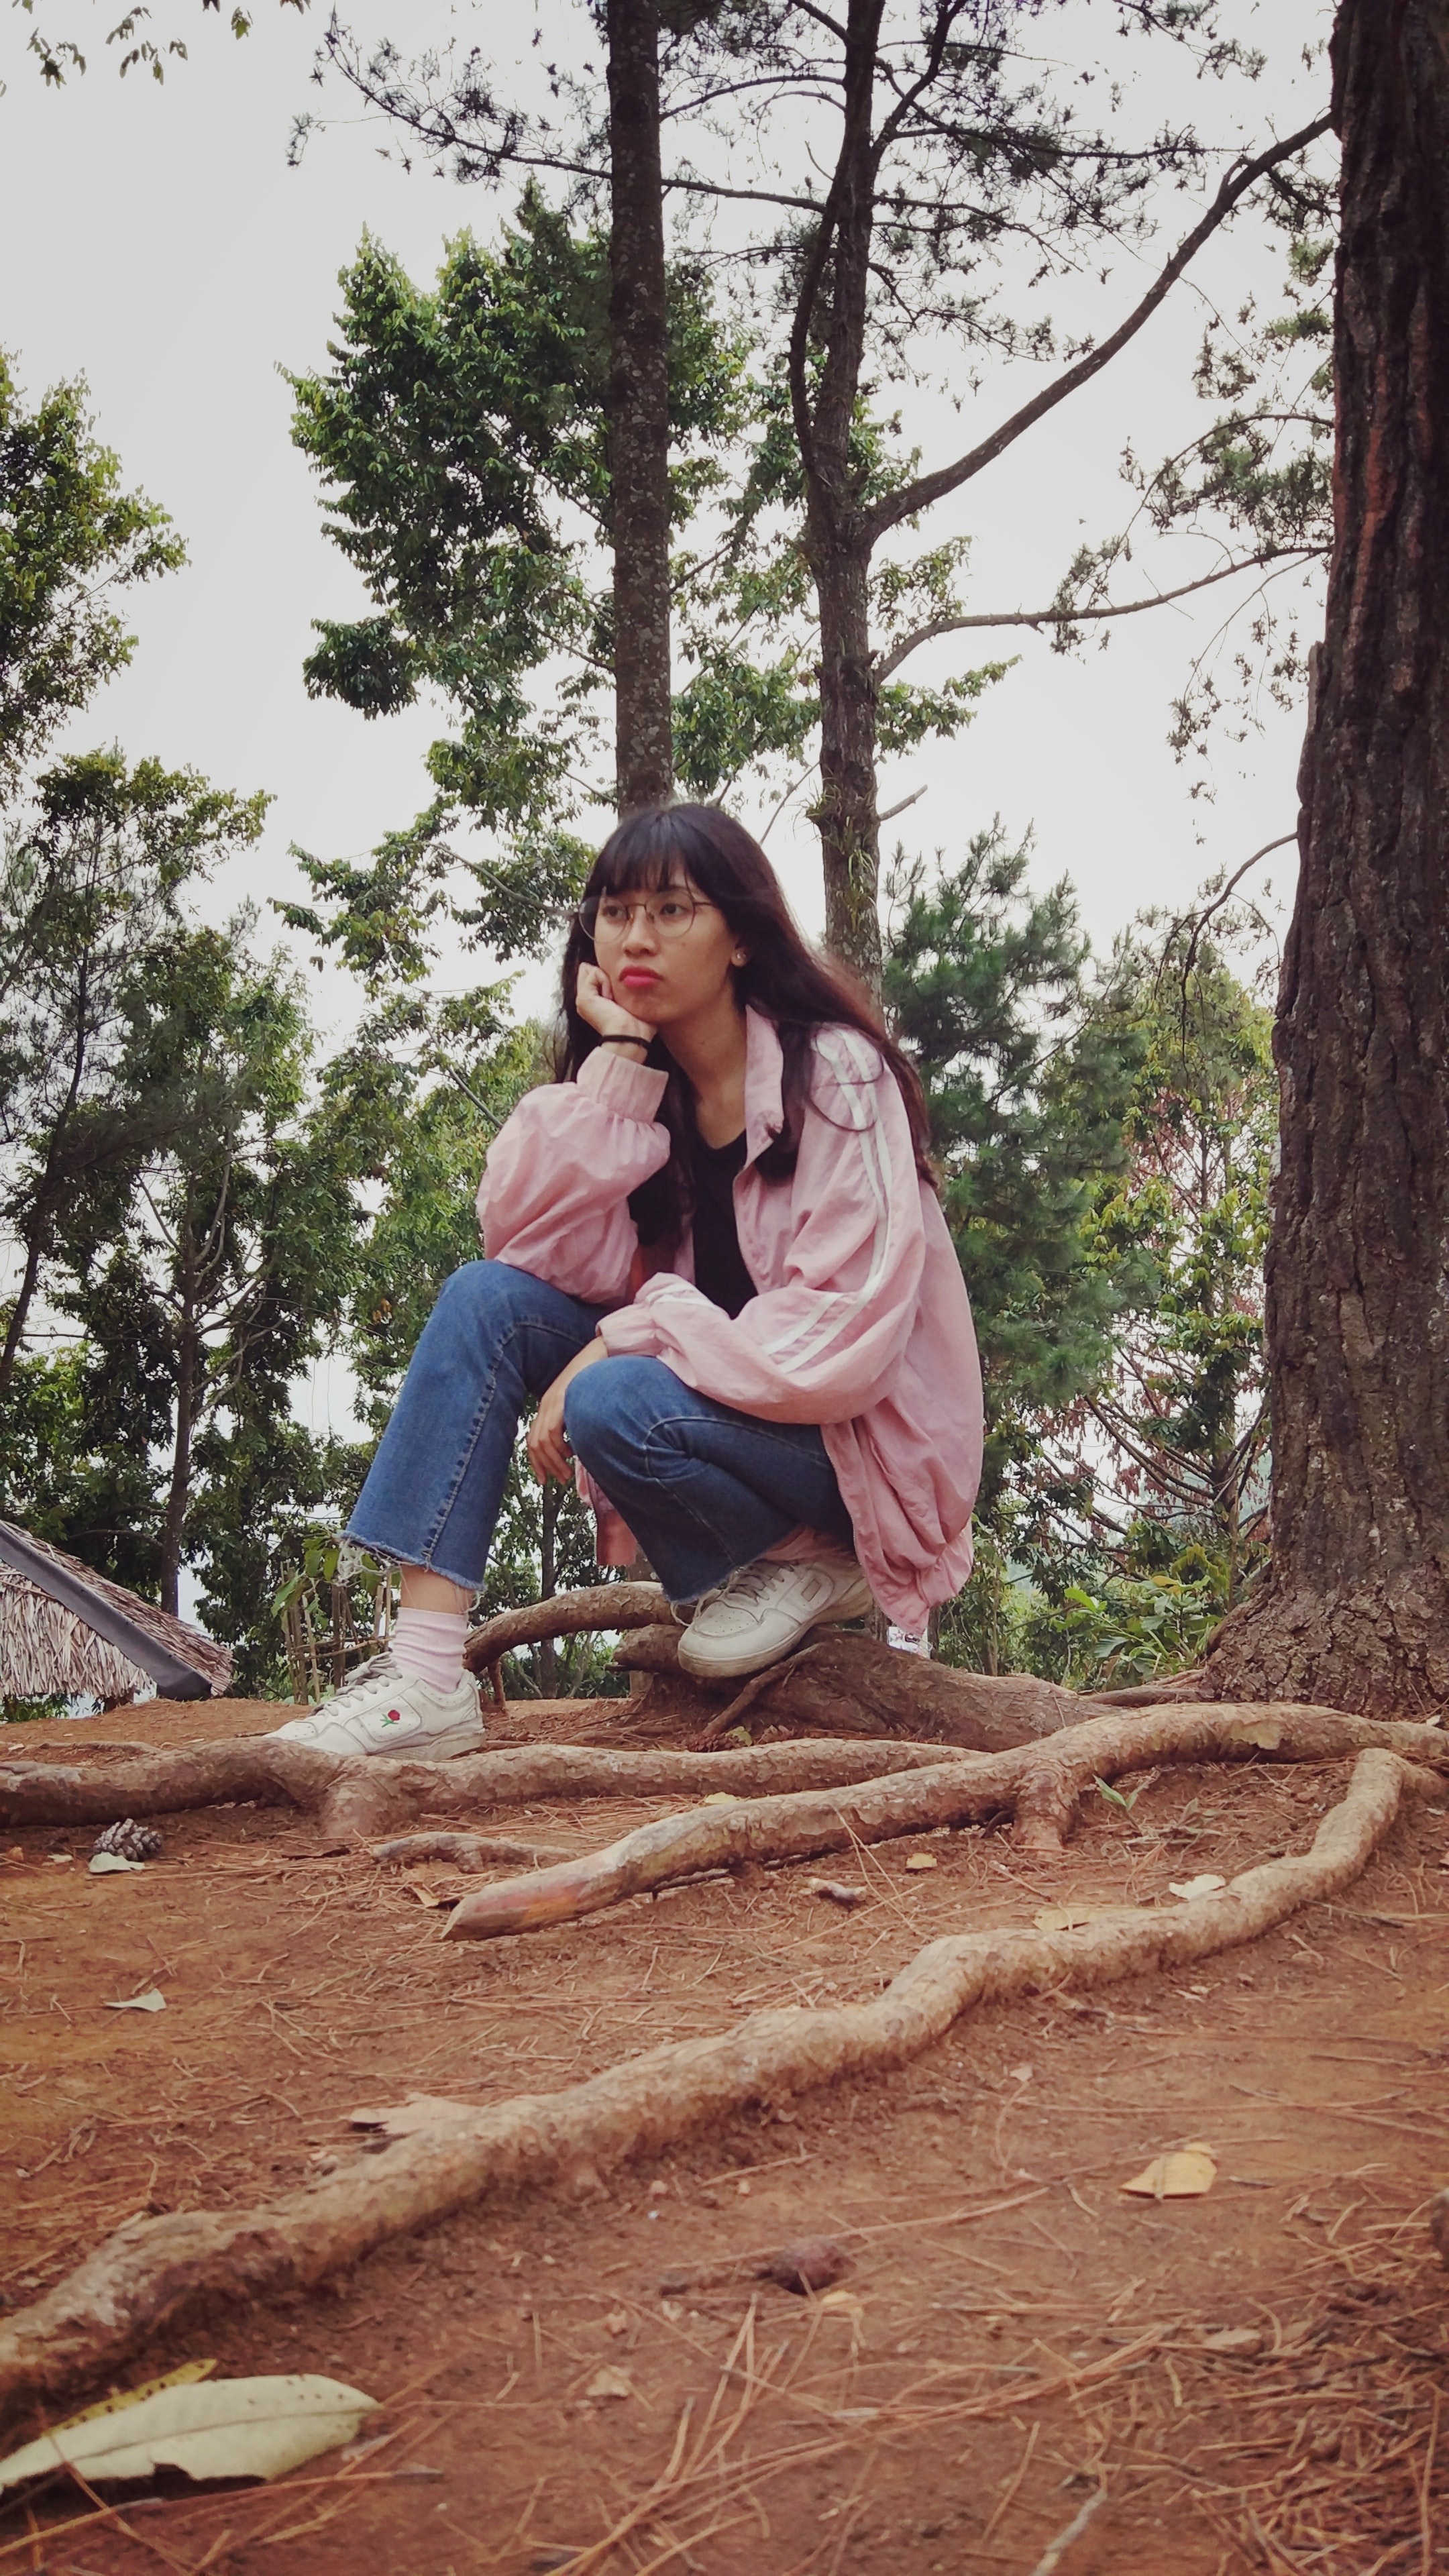
tree, photograph, woody plant, path, plant, soil, girl, photography, fun, grass, vacation, trail, recreation, woodland